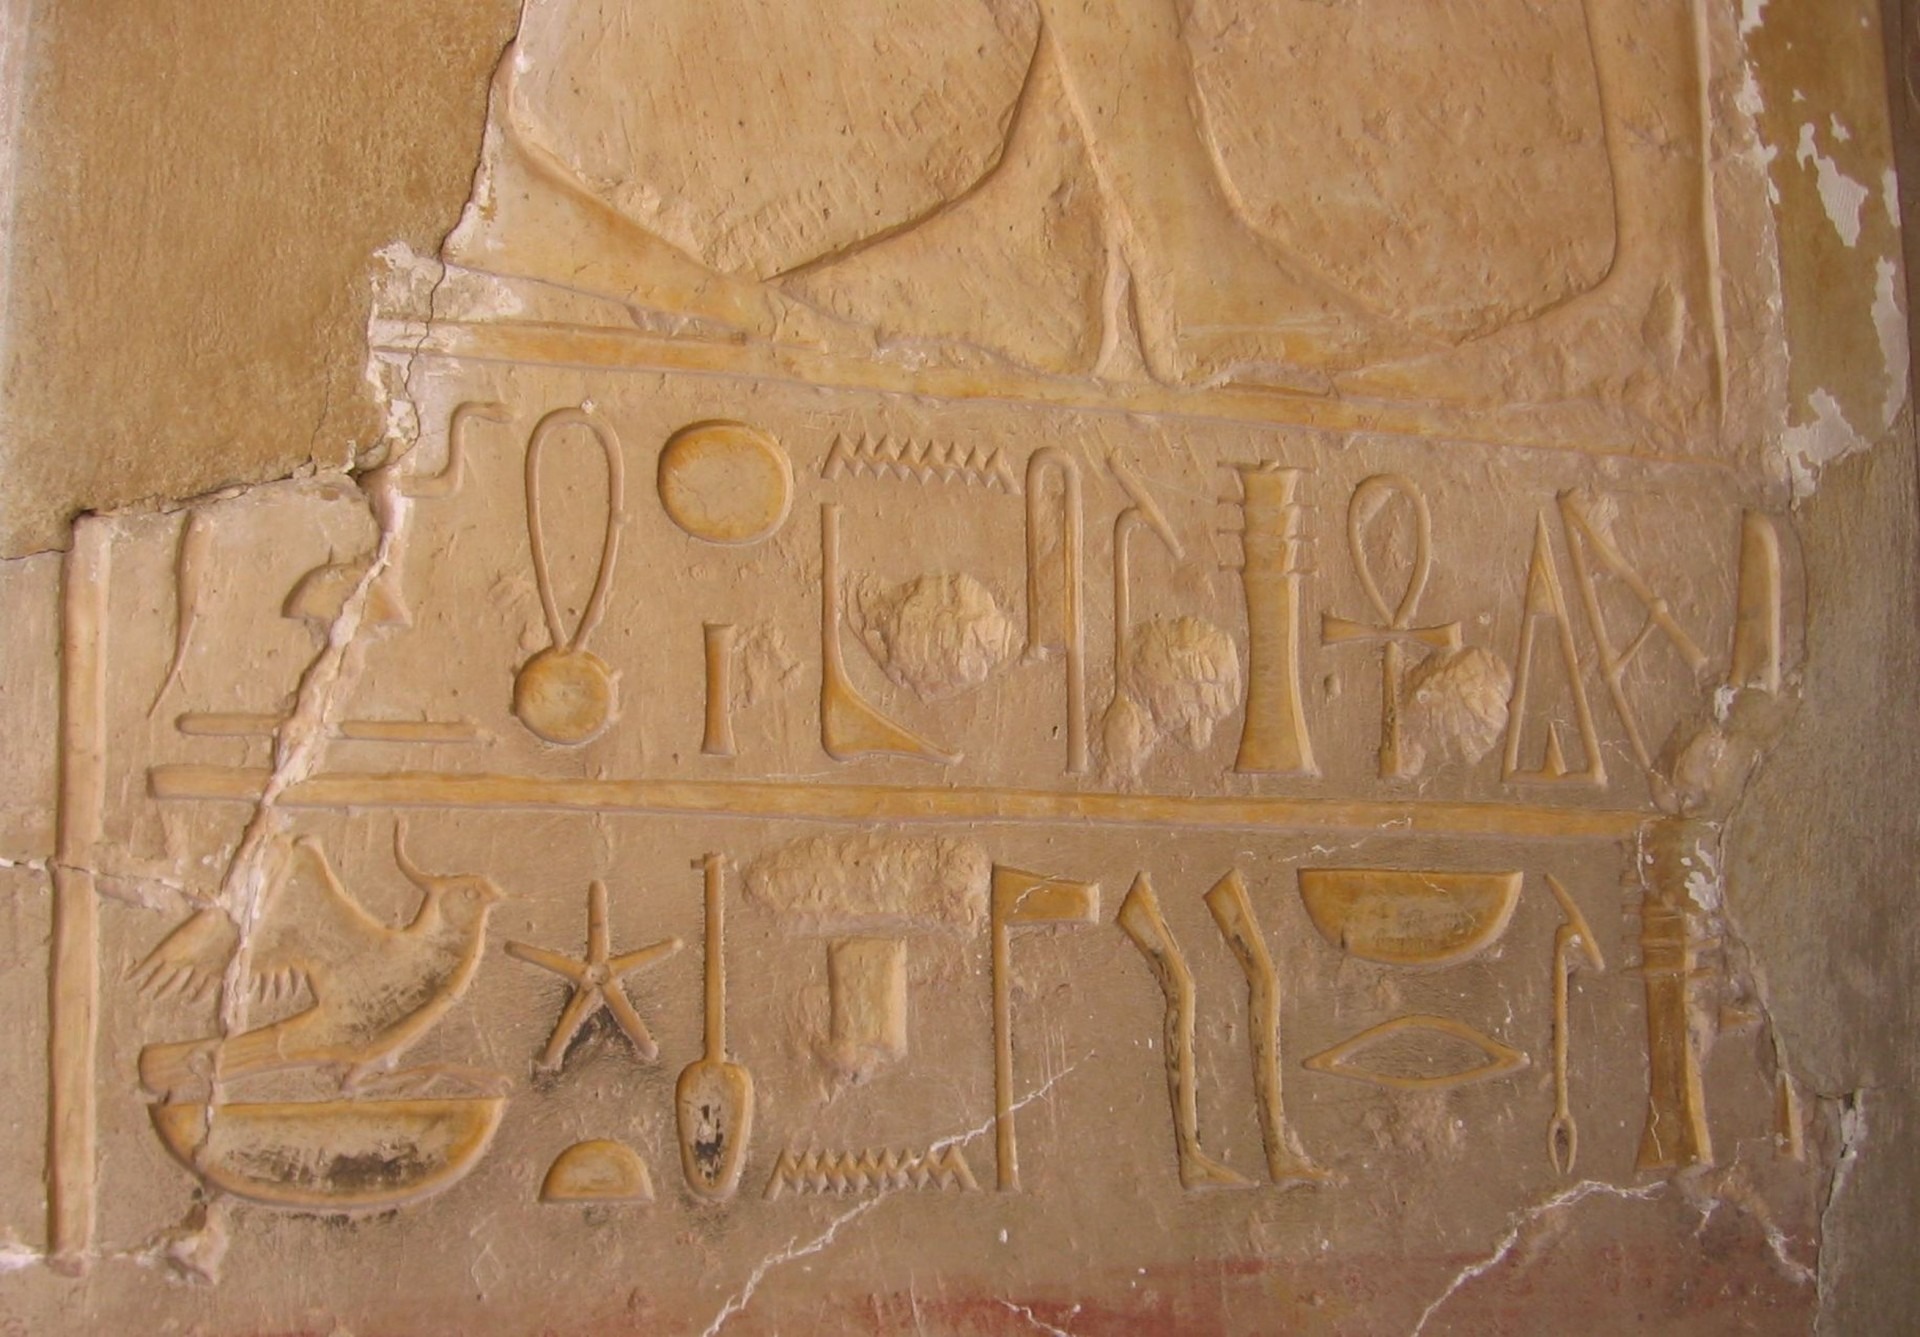
writing, creative, structure, wood, wall, stone, column, symbol, artistic, ancient, artwork, egypt, sculpture, art, creativity, design, temple, history, historical, carving, character, stonework, relief, plaster, stele, archaeological site, stone carving, hieroglyphics, hieroglyph, ancient history, hieroglyphics font